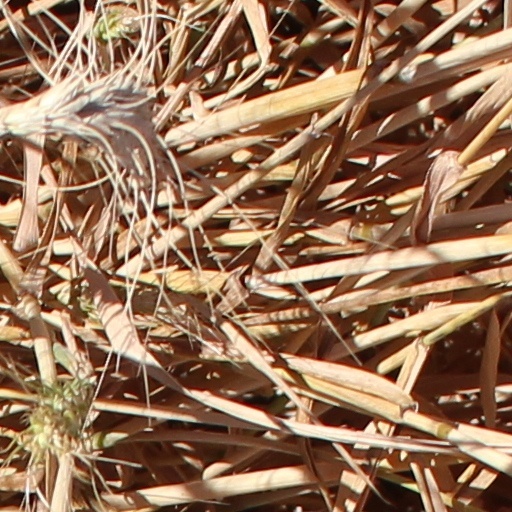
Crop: wheat